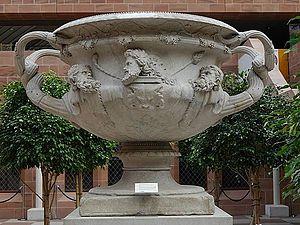
Le vase de Warwick est un énorme vase romain en marbre orné de motifs bachiques découvert dans les ruines de la villa de l'empereur Hadrien vers 1771 par Gavin Hamilton, peintre écossais et antiquaire à Rome.